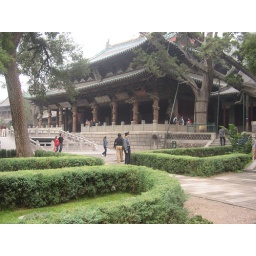
main building with the only 4-way bridge in china.